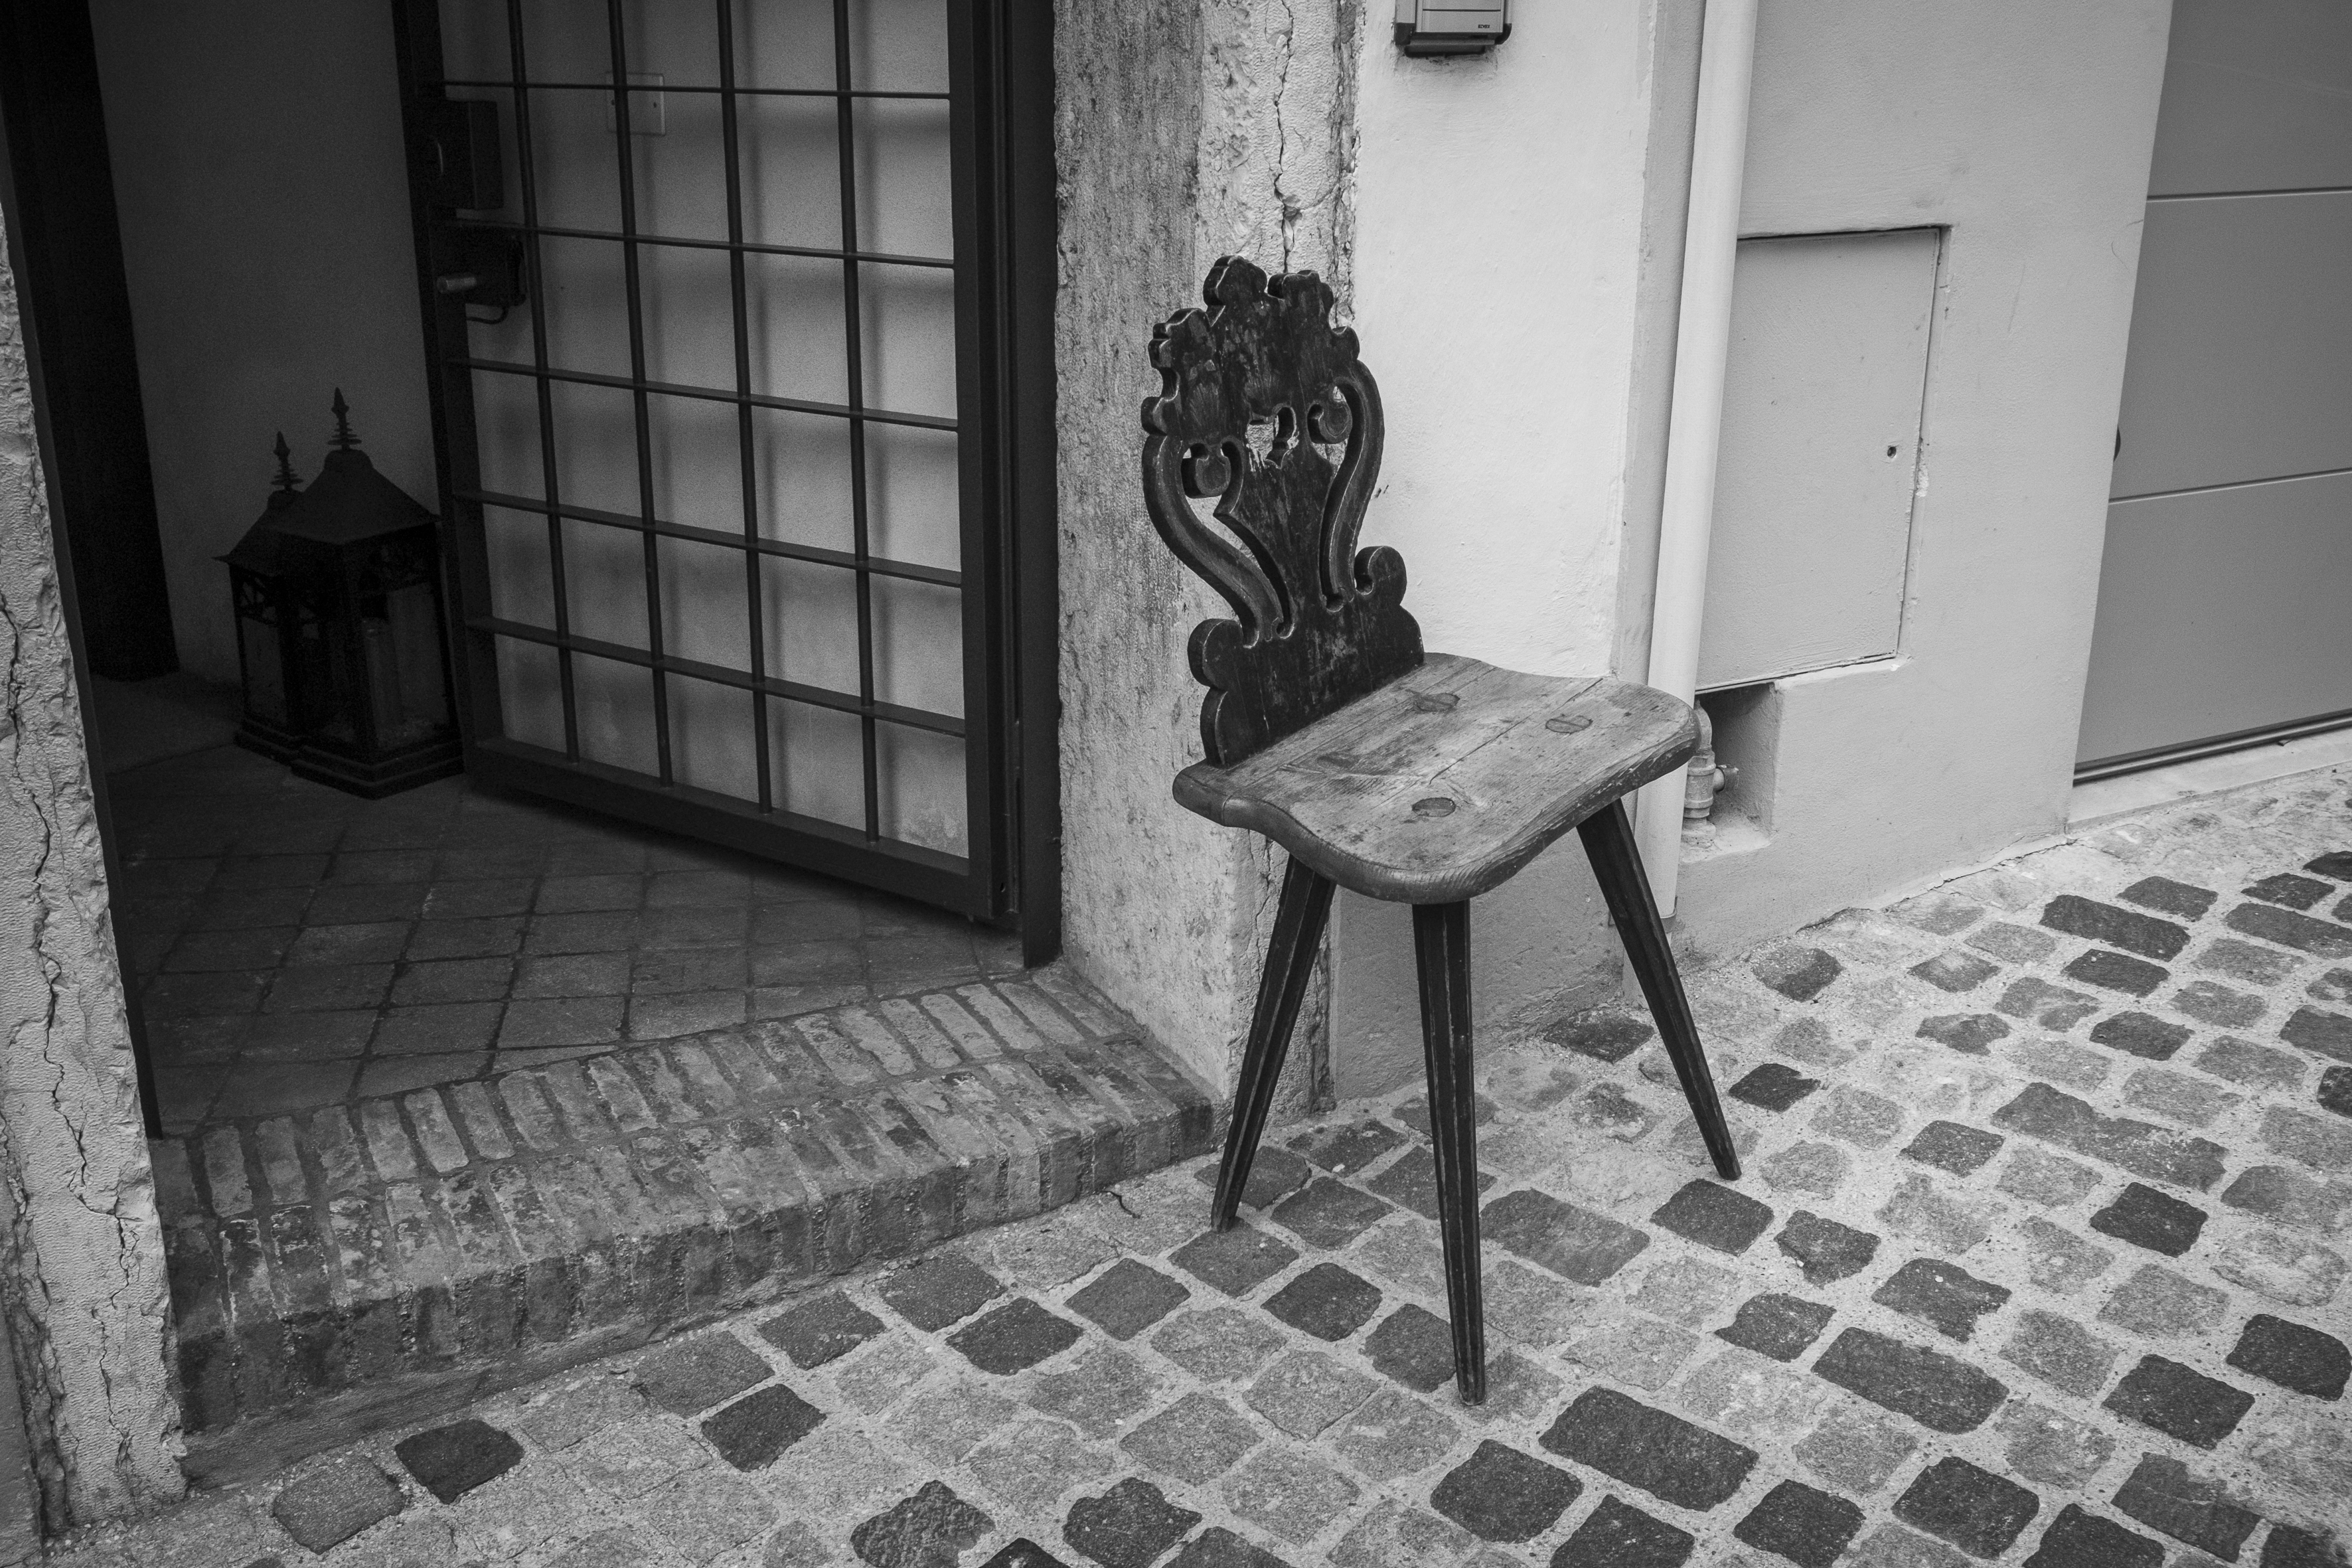
black and white, road, white, street, photography, house, floor, alley, urban, wall, travel, fujifilm, color, shadow, italy, black, monochrome, bw, blackandwhite, blackwhite, design, infrastructure, ngc, photograph, noiretblanc, image, fuji, shape, fujix, fujixe1, bassanodelgrappa, flooring, monochrome photography, human positions